Gazpacho

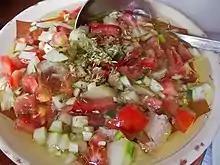
Portuguese gaspacho, Monsaraz

Most gazpacho includes stale bread, tomato, cucumbers, onion, bell peppers, garlic, olive oil, wine vinegar, water, and salt. Northern recipes often include cumin and/or (smoked sweet paprika).